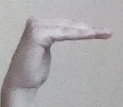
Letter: haa